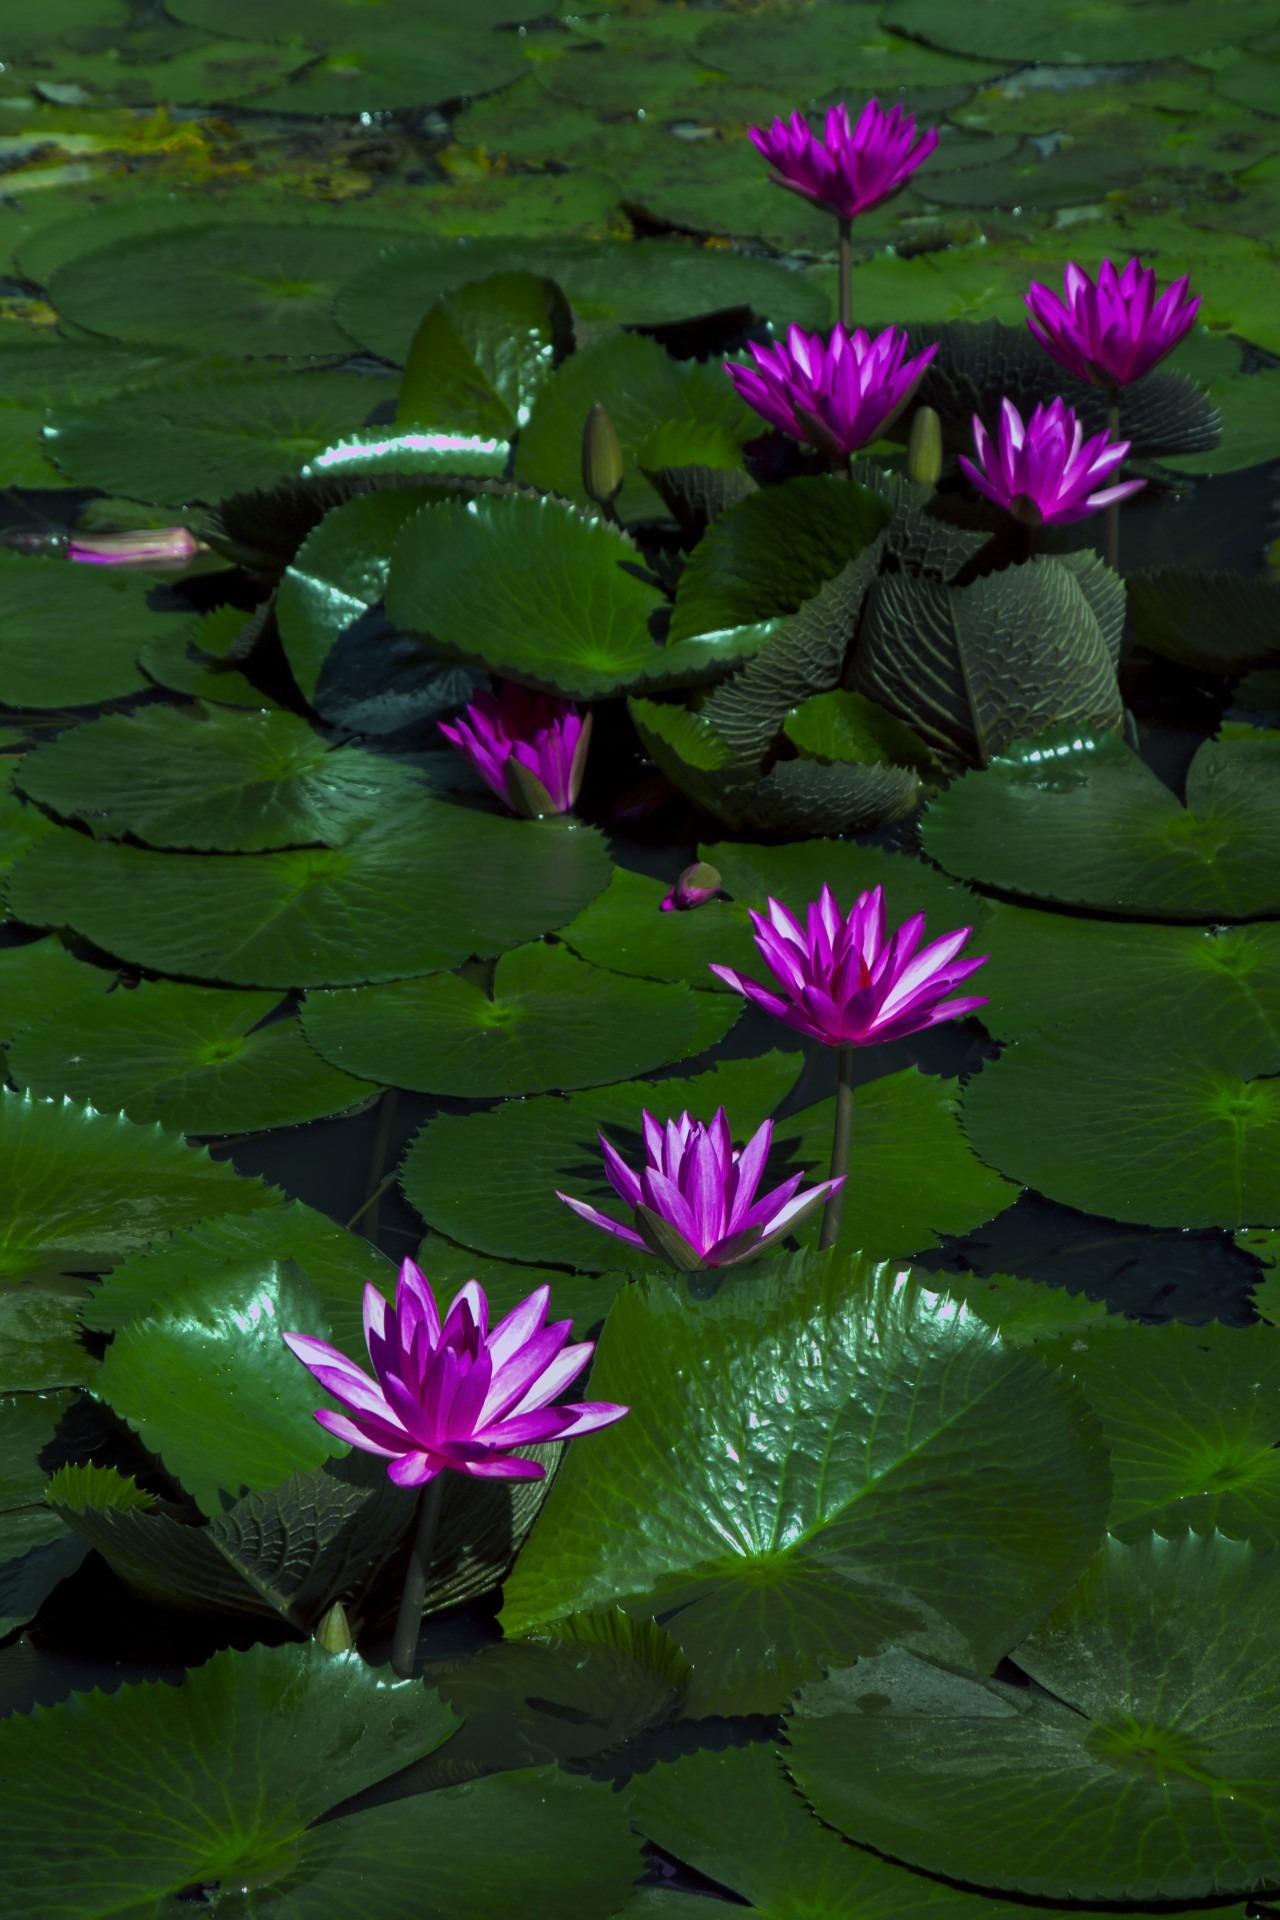
water, nature, growth, plant, stem, leaf, flower, petal, floral, pond, aroma, wild, environment, tranquility, green, tranquil, natural, fresh, calm, serene, botany, blooming, aquatic, float, garden, sacred lotus, aquatic plant, flora, botanical, life, ecology, water lily, wildflower, lotus flower, lotus, serenity, delicate, lily, exotic, horticulture, vibrant, bud, pure, fragile, fragrant, elegance, flowering plant, fragility, land plant, lotus family